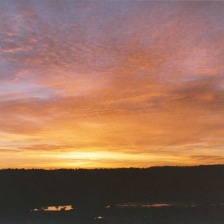
Cloud type: Altostratus